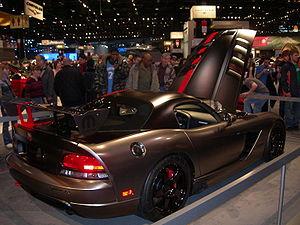
La Dodge Viper est une voiture de sport, la plus puissante conçue par le constructeur automobile Dodge et par SRT entre 2012 et 2014.